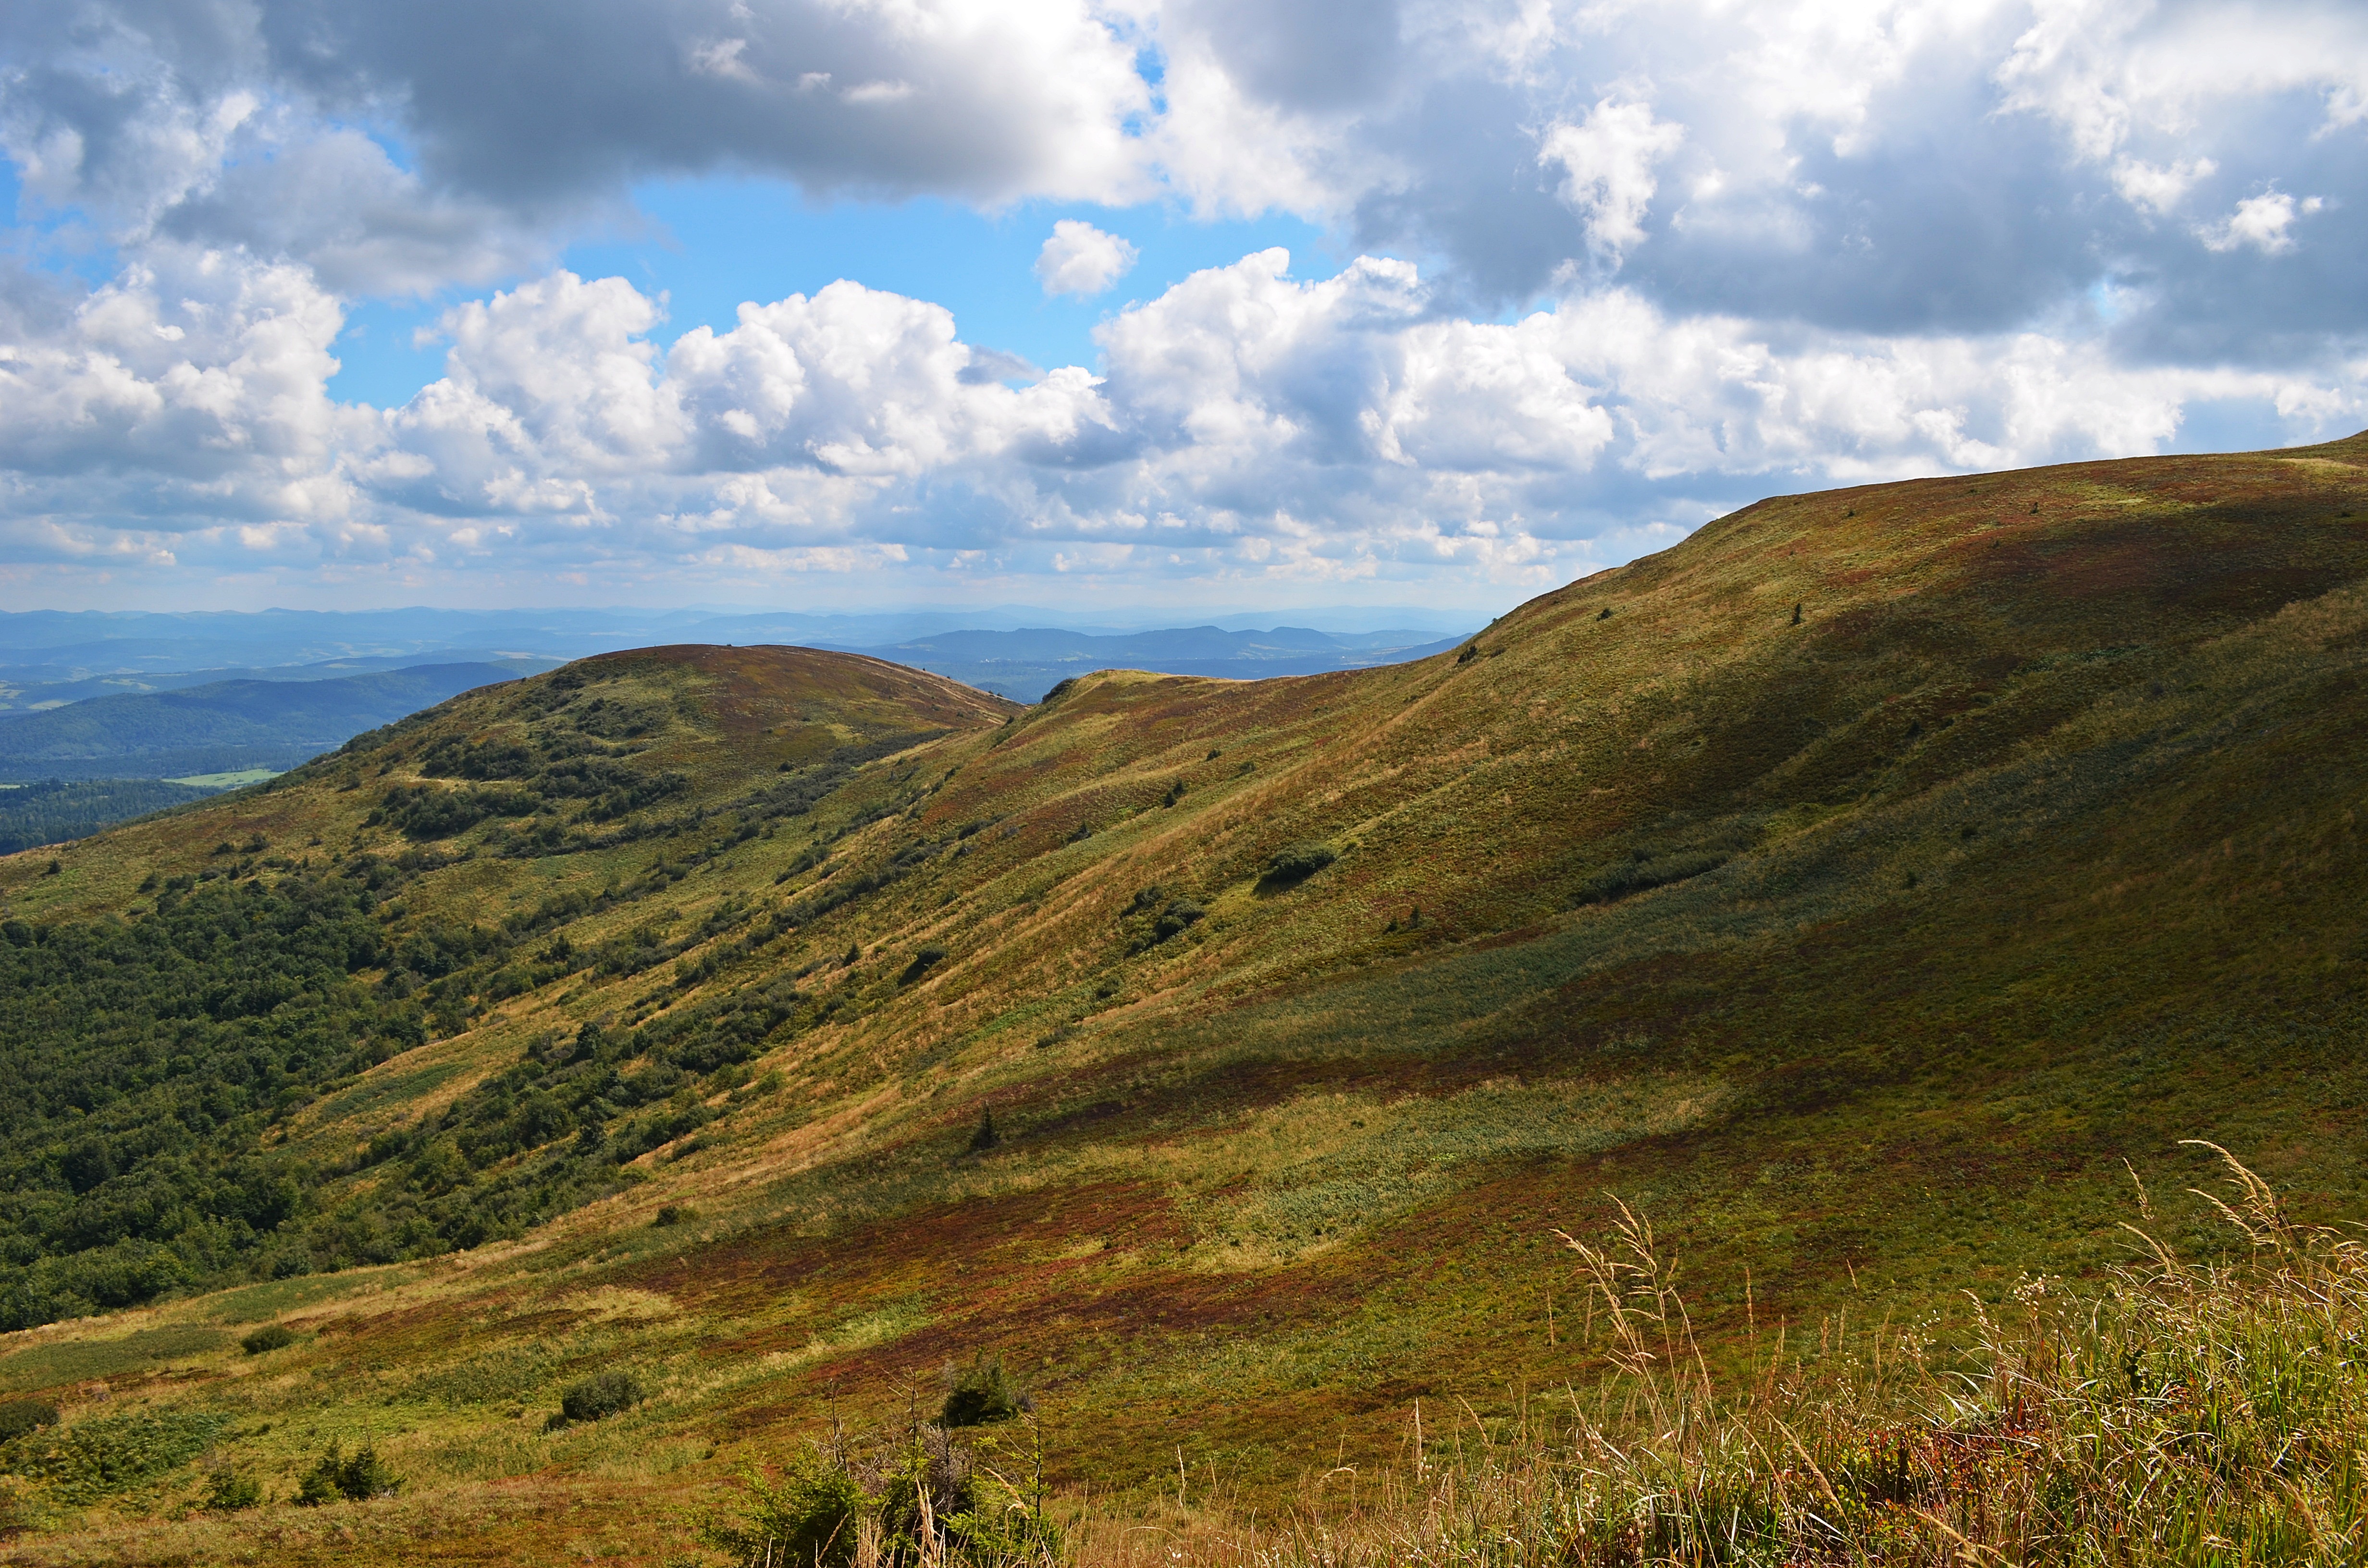
landscape, tree, nature, forest, grass, wilderness, mountain, cloud, sky, trail, meadow, prairie, hill, lake, view, mountain range, panorama, travel, green, autumn, holiday, blue, colorful, tourism, highland, ridge, plain, blue sky, top view, sunny, colors, holidays, mountains, grassland, poland, plateau, fell, loch, time of year, ecosystem, tundra, steppe, tops, the silence, peace of mind, rural area, landform, bieszczady, mountain pass, the horizon, geographical feature, mountainous landforms